Pohjan Pojat

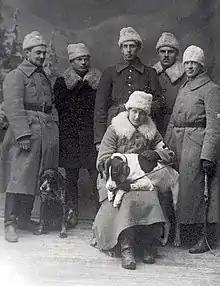
Soldiers from the Pohjan Pojat's artillery division and an army nurse

The Finnish Commission for helping Estonia had decided that no more than a thousand men should be sent to Estonia. However, as an Estonian, Kalm did not care about this and gathered 2213 men and 400 officials for the campaign. He formed a brigade that consisted of two infantry battalions and three artillery batteries supported by communication, cavalry and skiing departments. The force got its name from the slogan of the Hakkapeliittas: ”"Hakkaa päälle, pohjan poika!"” ("strike upon [them], son of the north!"). The regiment's flag had a picture of a polar bear, and the colours were based on a Finnish state flag.